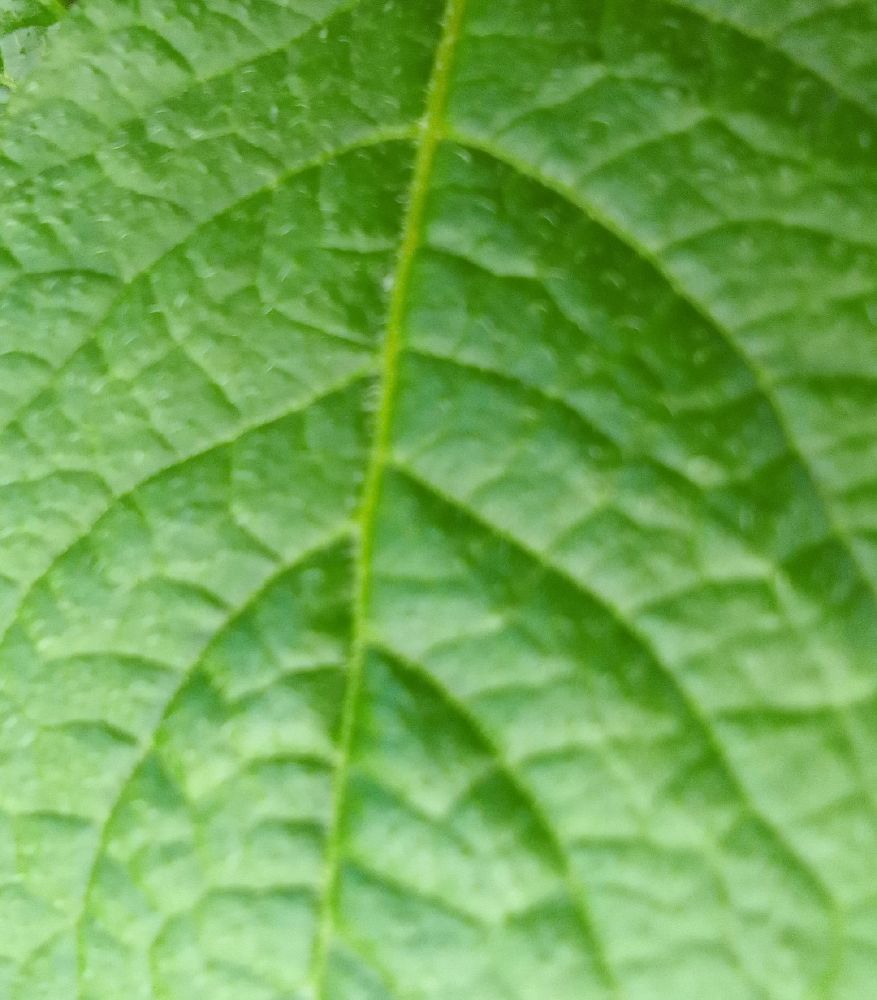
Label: Healthy